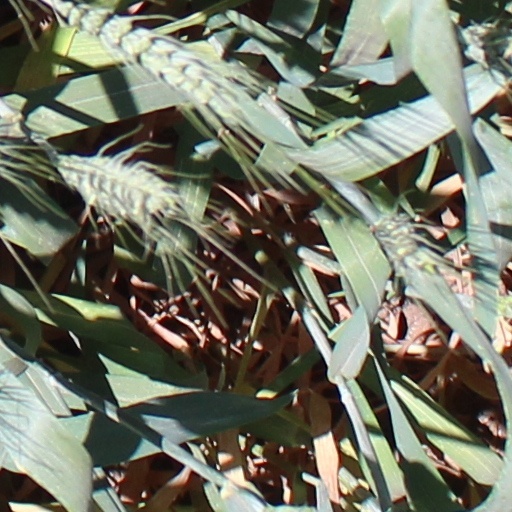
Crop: wheat